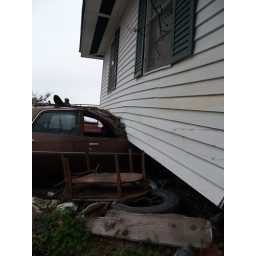
the same house which was on the truck also was on this car in the back